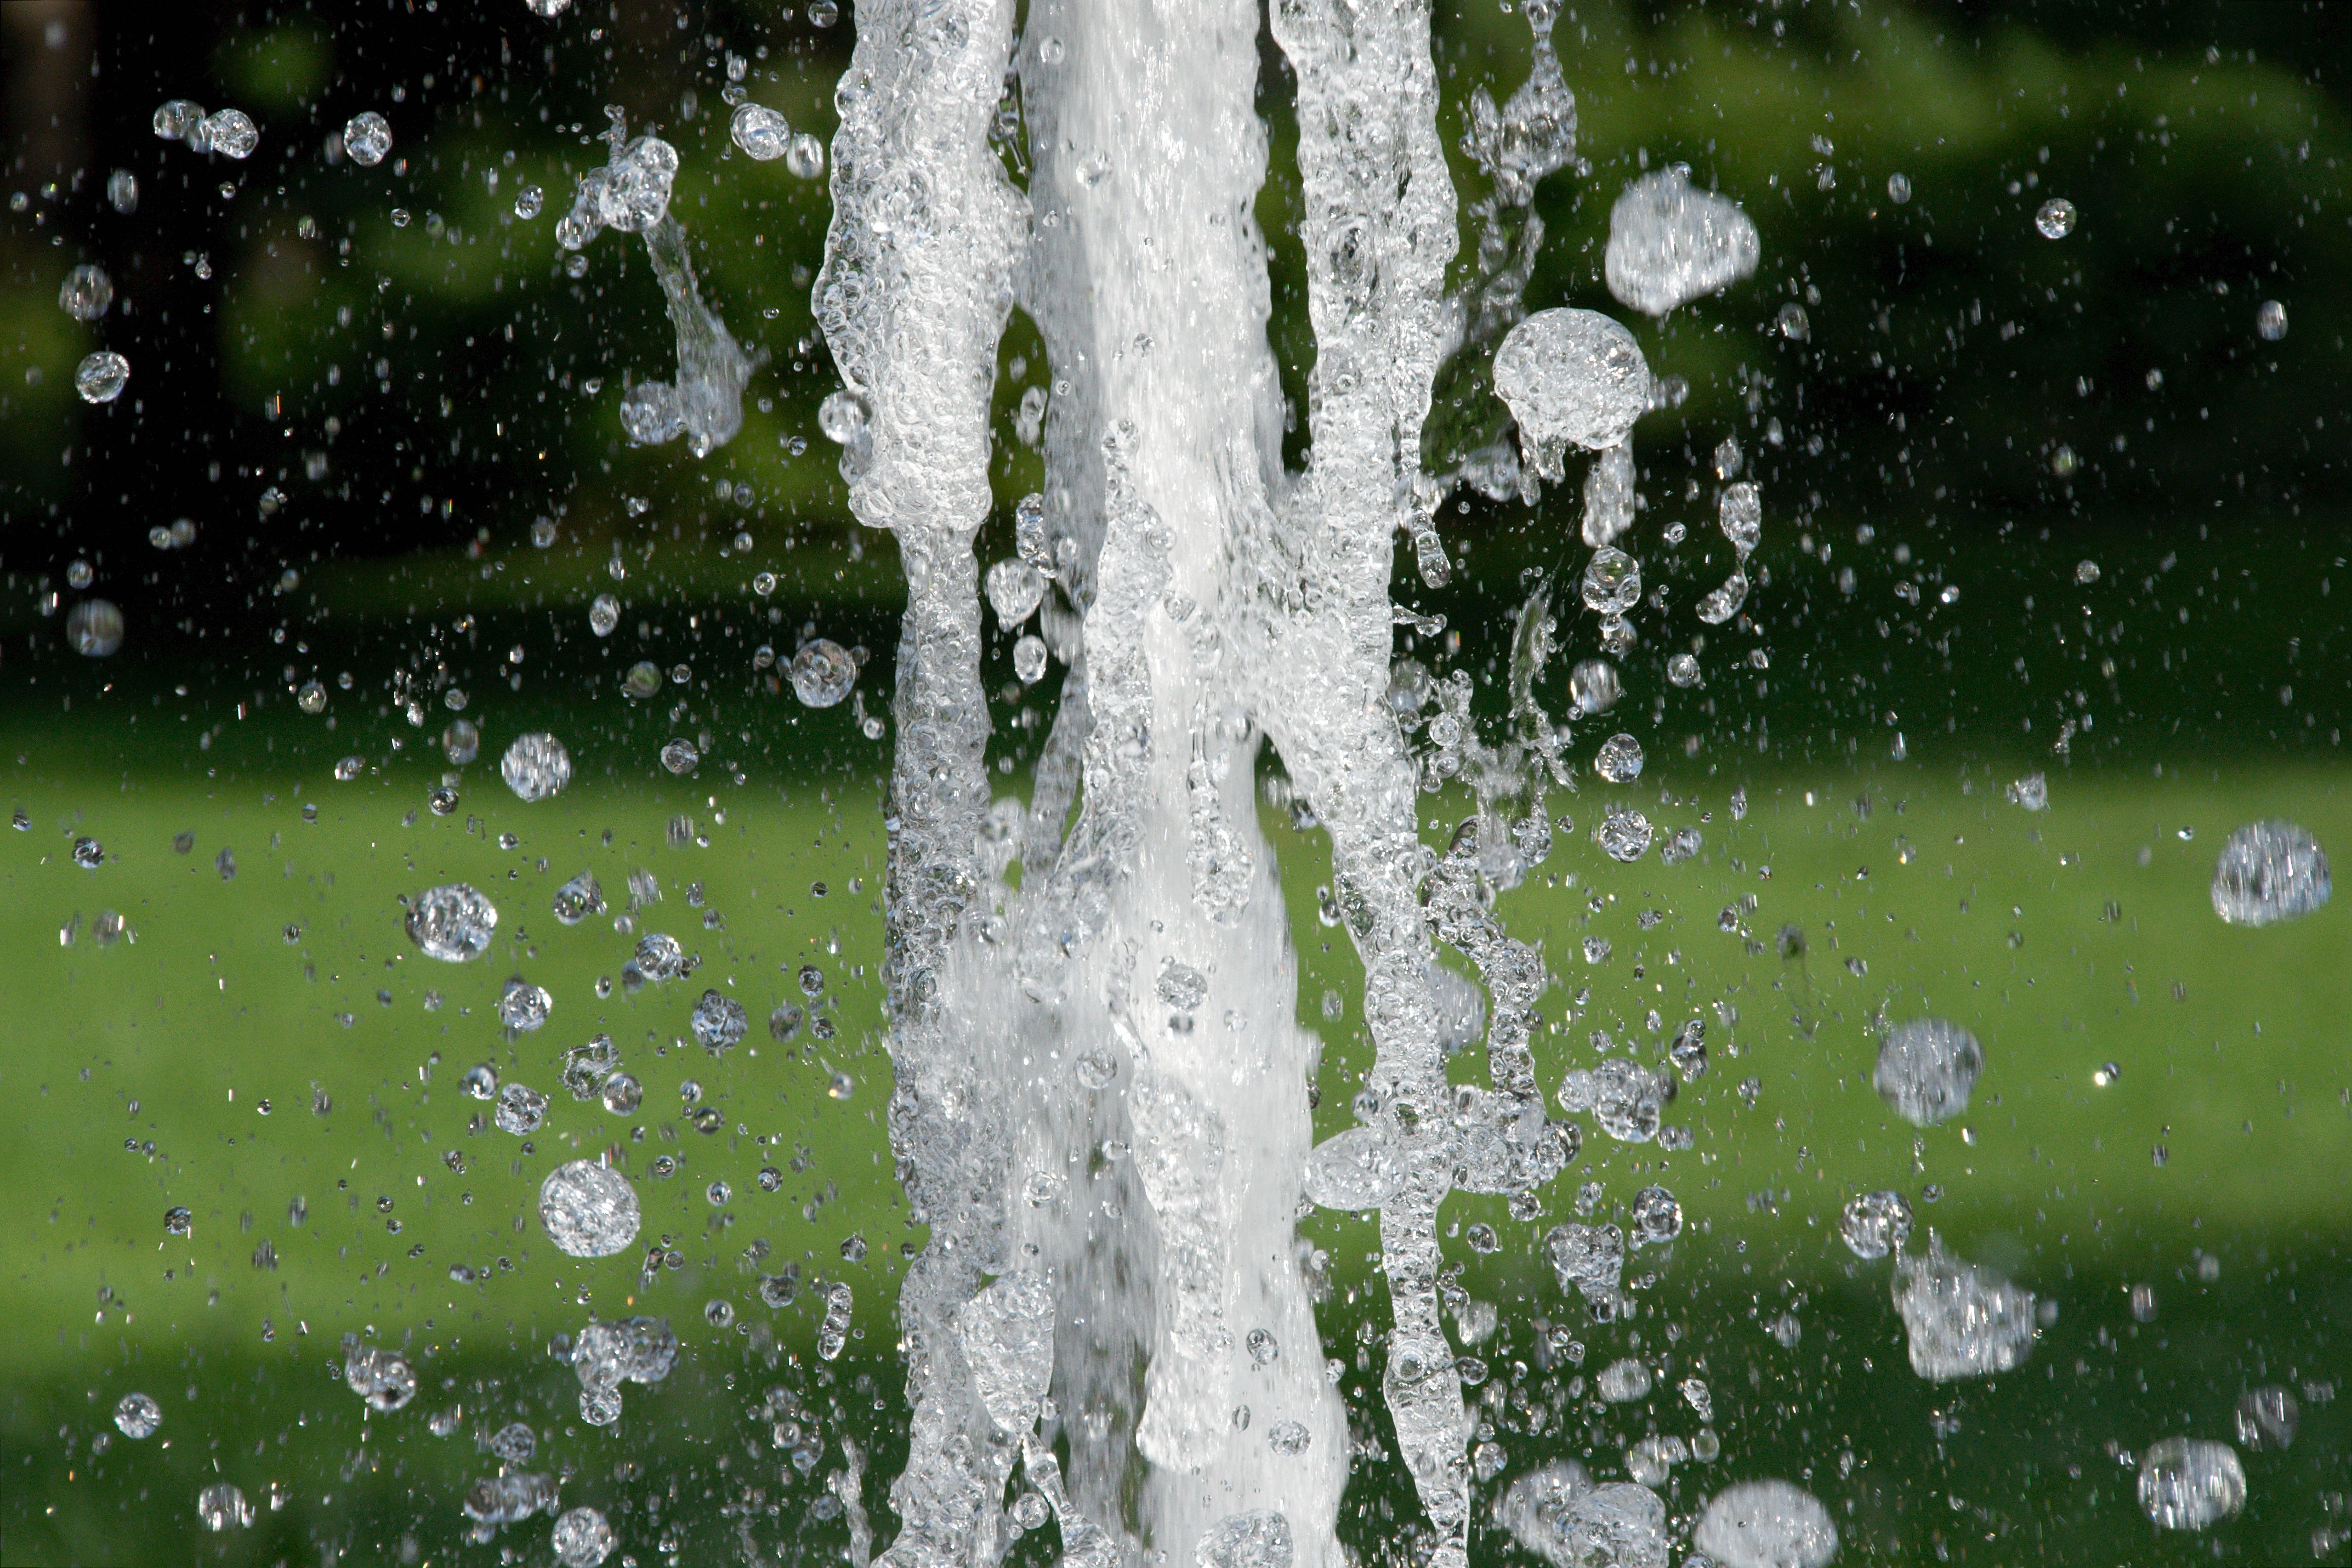
tree, water, nature, grass, branch, plant, sunlight, rain, leaf, wet, ice, green, reflection, spray, weather, botany, drip, bubble, fountain, water feature, freezing, plant stem, woody plant